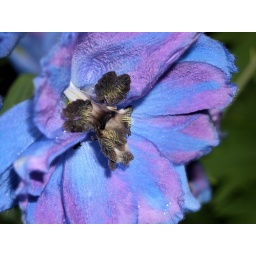
A flower my mom had in her Garden this summer, amazing Purple and blue colors.